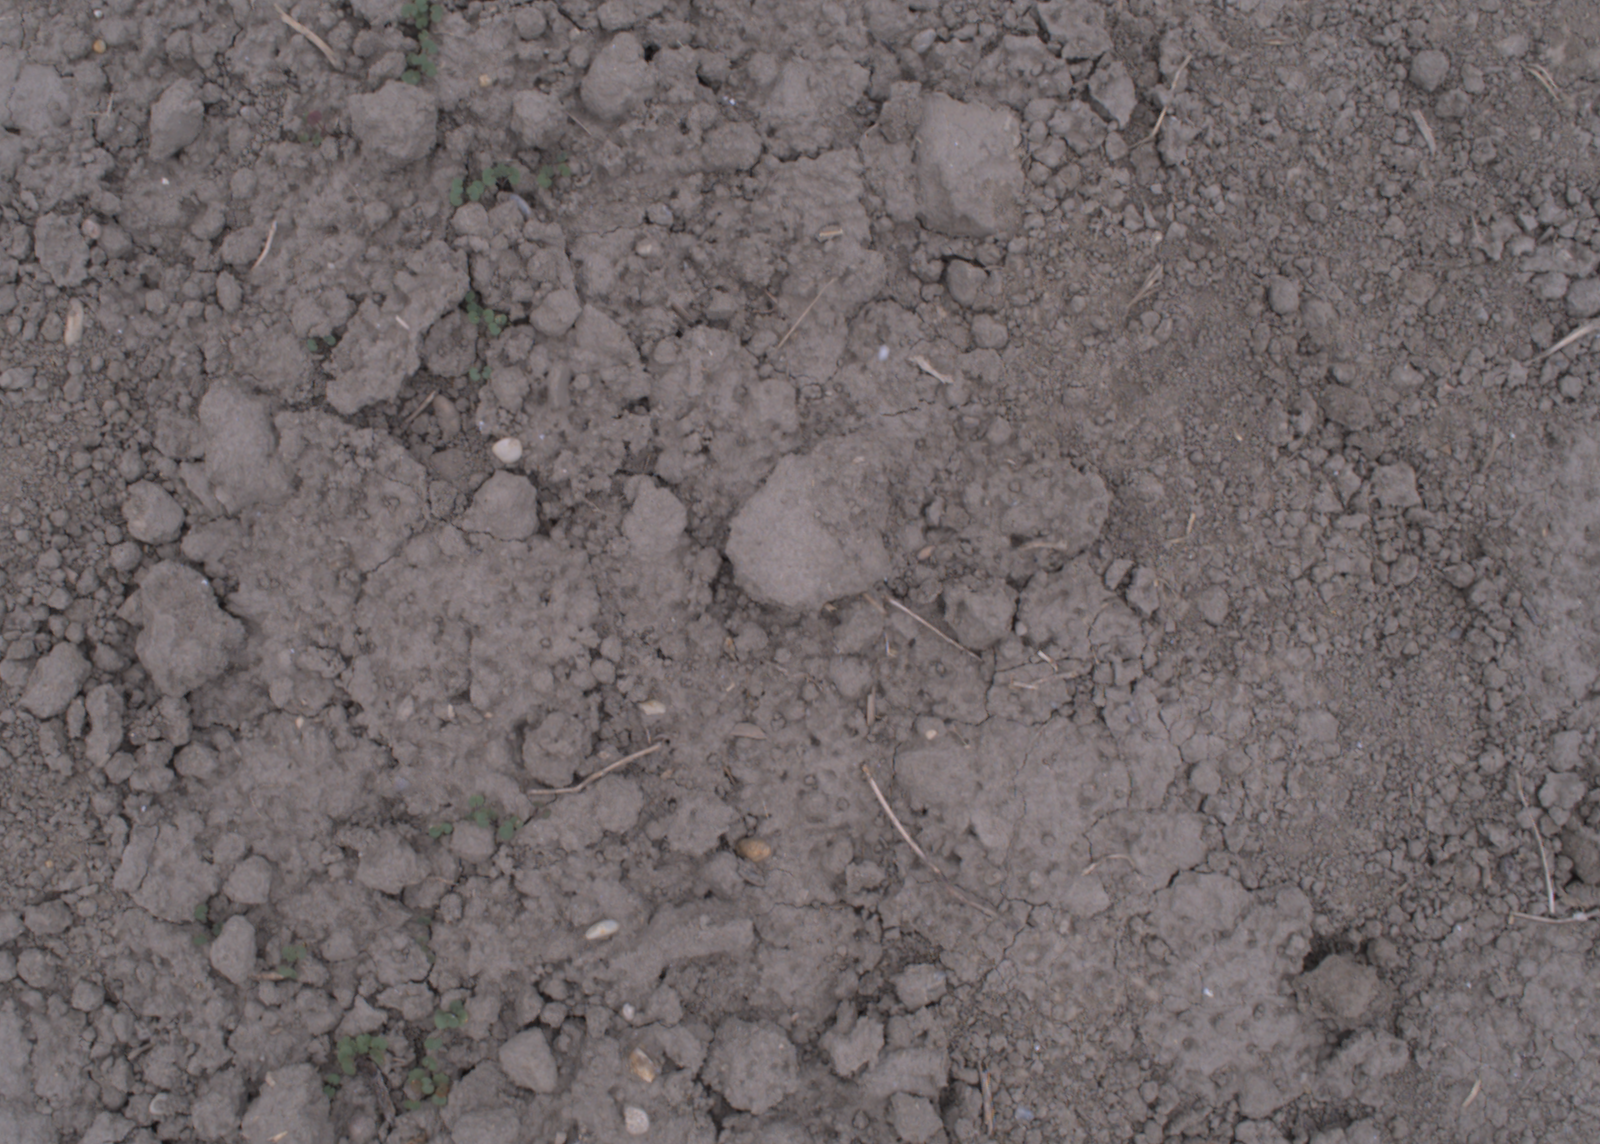
Capture date: 17.08.2020 11:56:12
Weather: cloudy
Wind: light
Seeding date: 21.07.2020
Plant canopy height (mm): 910